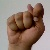
The image shows a hand gesture representing the letter 'T' in Indian Sign Language.